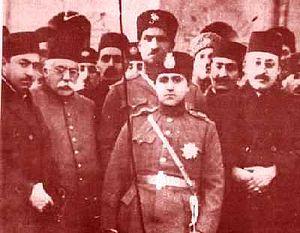
Reza Chah Pahlavi, aussi écrit Rizā Shāh Pahlevi ou plus rarement Reza Iᵉʳ, Reza Chah Iᵉʳ ou Pahlavi Iᵉʳ, né à Alasht le 15 mars 1878 et mort à Johannesburg le 26 juillet 1944, est l'empereur de Perse de 1925 à 1941 et le fondateur de la dynastie Pahlavi. À différentes époques, il est également connu sous les noms de Reza Pahlavan, Reza Savad-Koohi, Reza Khan, Reza Khan Mir-Panj, Reza Sedar Sepah, Reza Pahlavi, ayant d’abord été militaire, chef des armées, ministre de la Guerre puis Premier ministre avant d'être empereur entre 1925 et 1941.